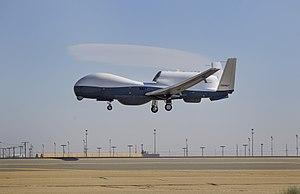
Le Northrop Grumman MQ-4C Triton, est un drone de surveillance maritime dérivé du RQ-4 Global Hawk.